The Littlehampton Academy

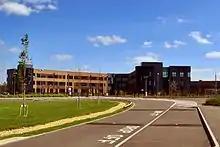
Academy from Fitzalan Road.

Plans were submitted to West Sussex County Council in August 2010 for the demolition of most of the existing buildings, to be replaced with an academy building with a capacity of 1,900 students. The application received planning permission from the council on 2 November 2010.